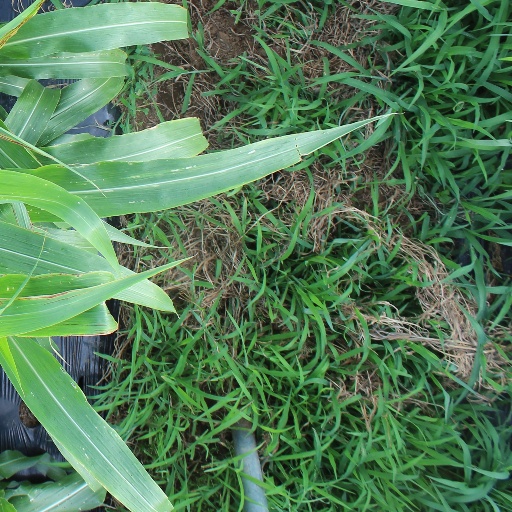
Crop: sorghum